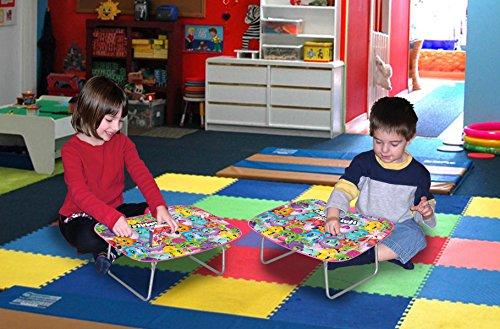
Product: JayBeeCo Hatchimals Children's Multipurpose Snack Activity Tray
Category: Toys & Games | Arts & Crafts
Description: Multi-purpose food/activity tray featuring your child's favorite characters.
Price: $17.99
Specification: ProductDimensions:11.6x1.5x11inches|ItemWeight:1.43pounds|ShippingWeight:1.43pounds(Viewshippingratesandpolicies)|ASIN:B079Z8G9WG|Itemmodelnumber:99770|Manufacturerrecommendedage:3yearsandup